Sequence (musical form)

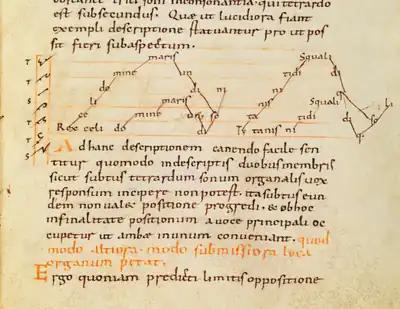
The Rex caeli sequence from the Bamberg Manuscript of the treatise "Musica enchiriadis", (2nd half of the 9th century, Germany)

The Latin sequence has its beginnings, as an artistic form, in early Christian hymns such as the "Vexilla Regis" of Venantius Fortunatus. Venantius modified the classical metres based on syllable quantity to an accentual metre more easily suitable to be chanted to music in Christian worship. In the ninth century, Hrabanus Maurus also moved away from classical metres to produce Christian hymns such as "Veni Creator Spiritus".